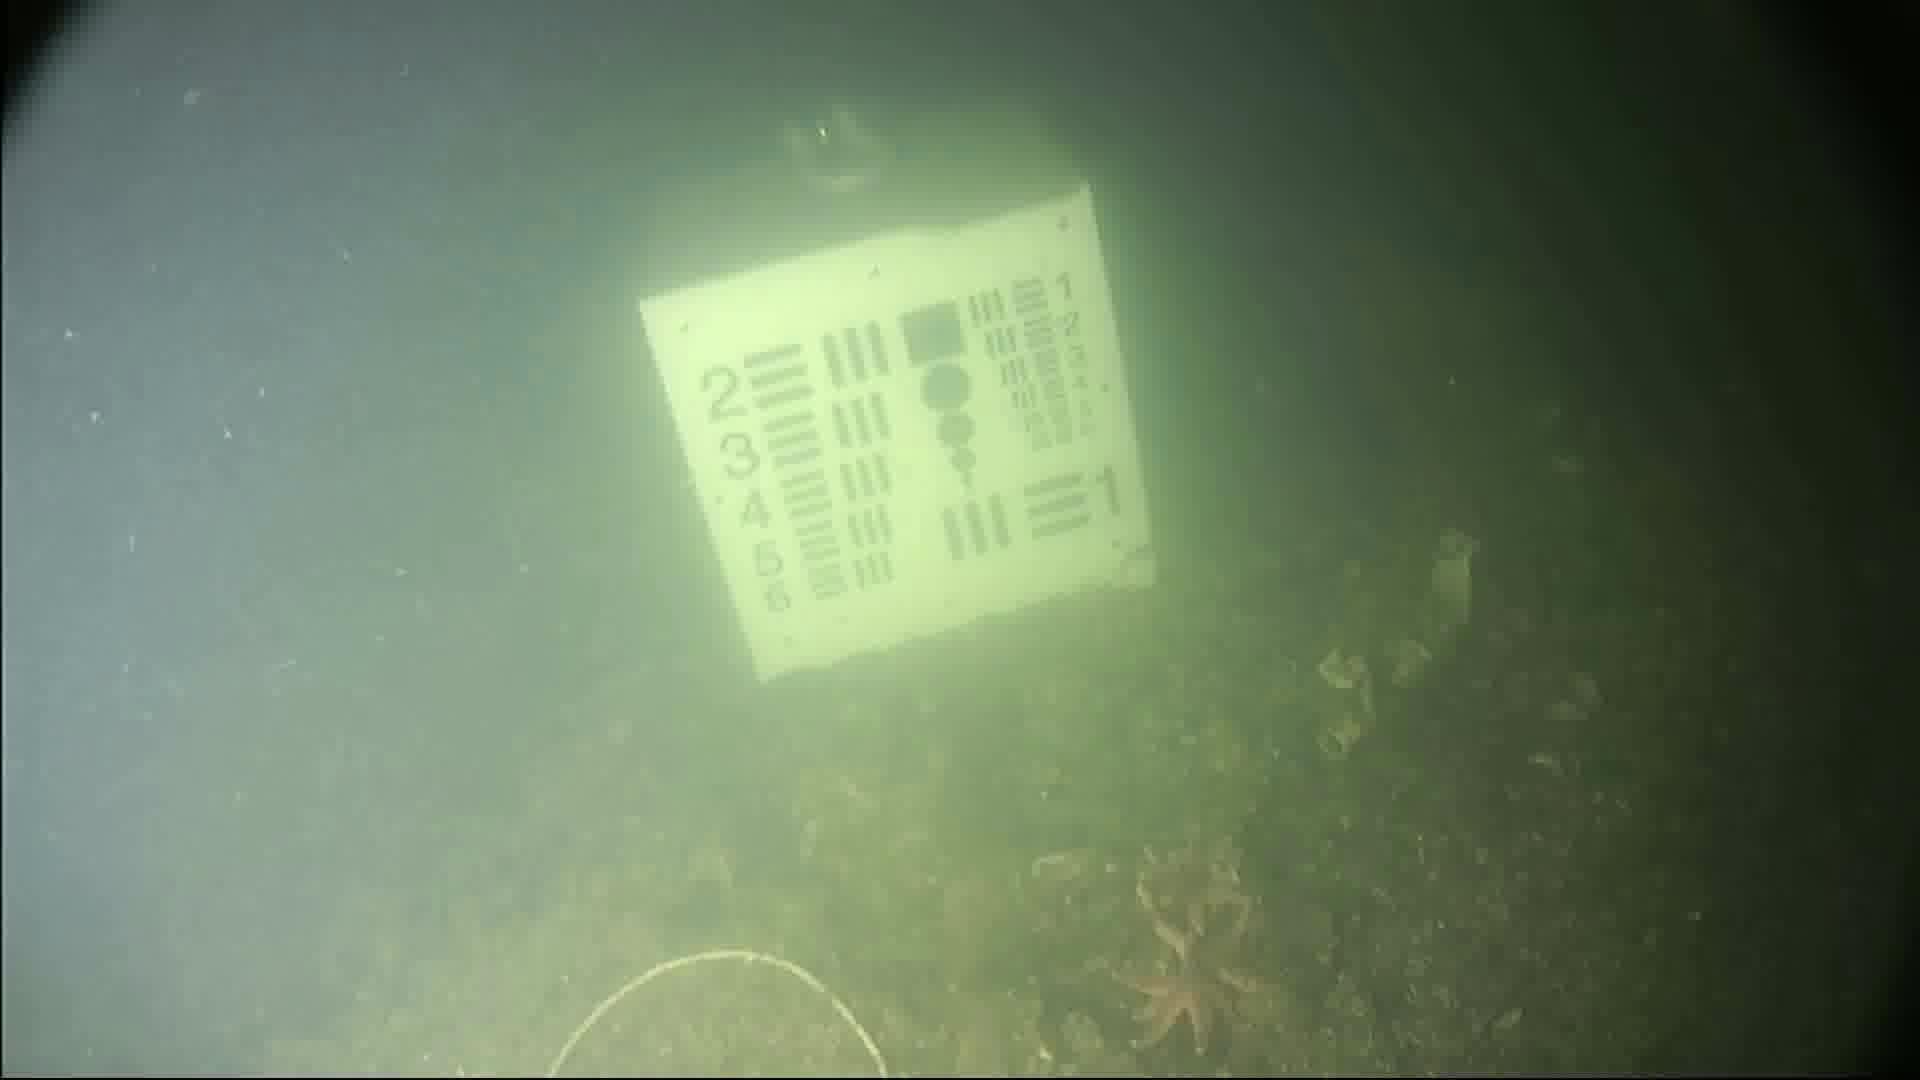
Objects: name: starfish